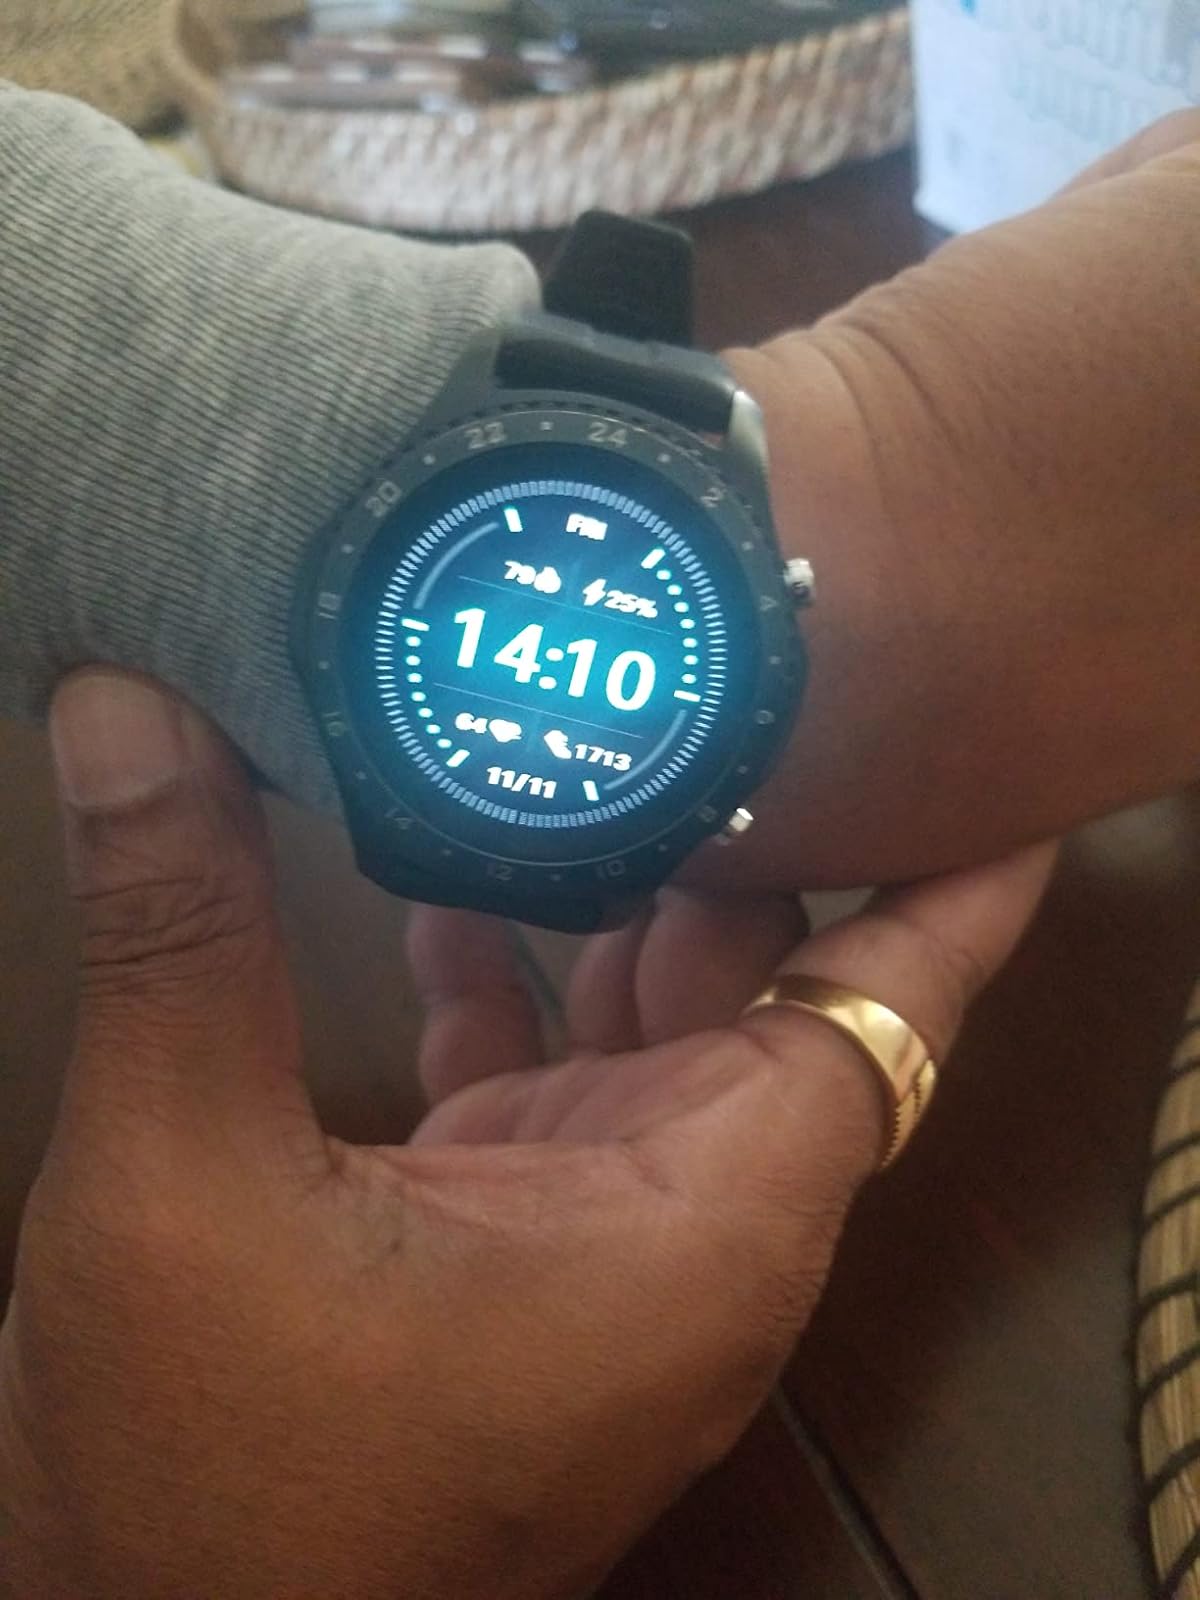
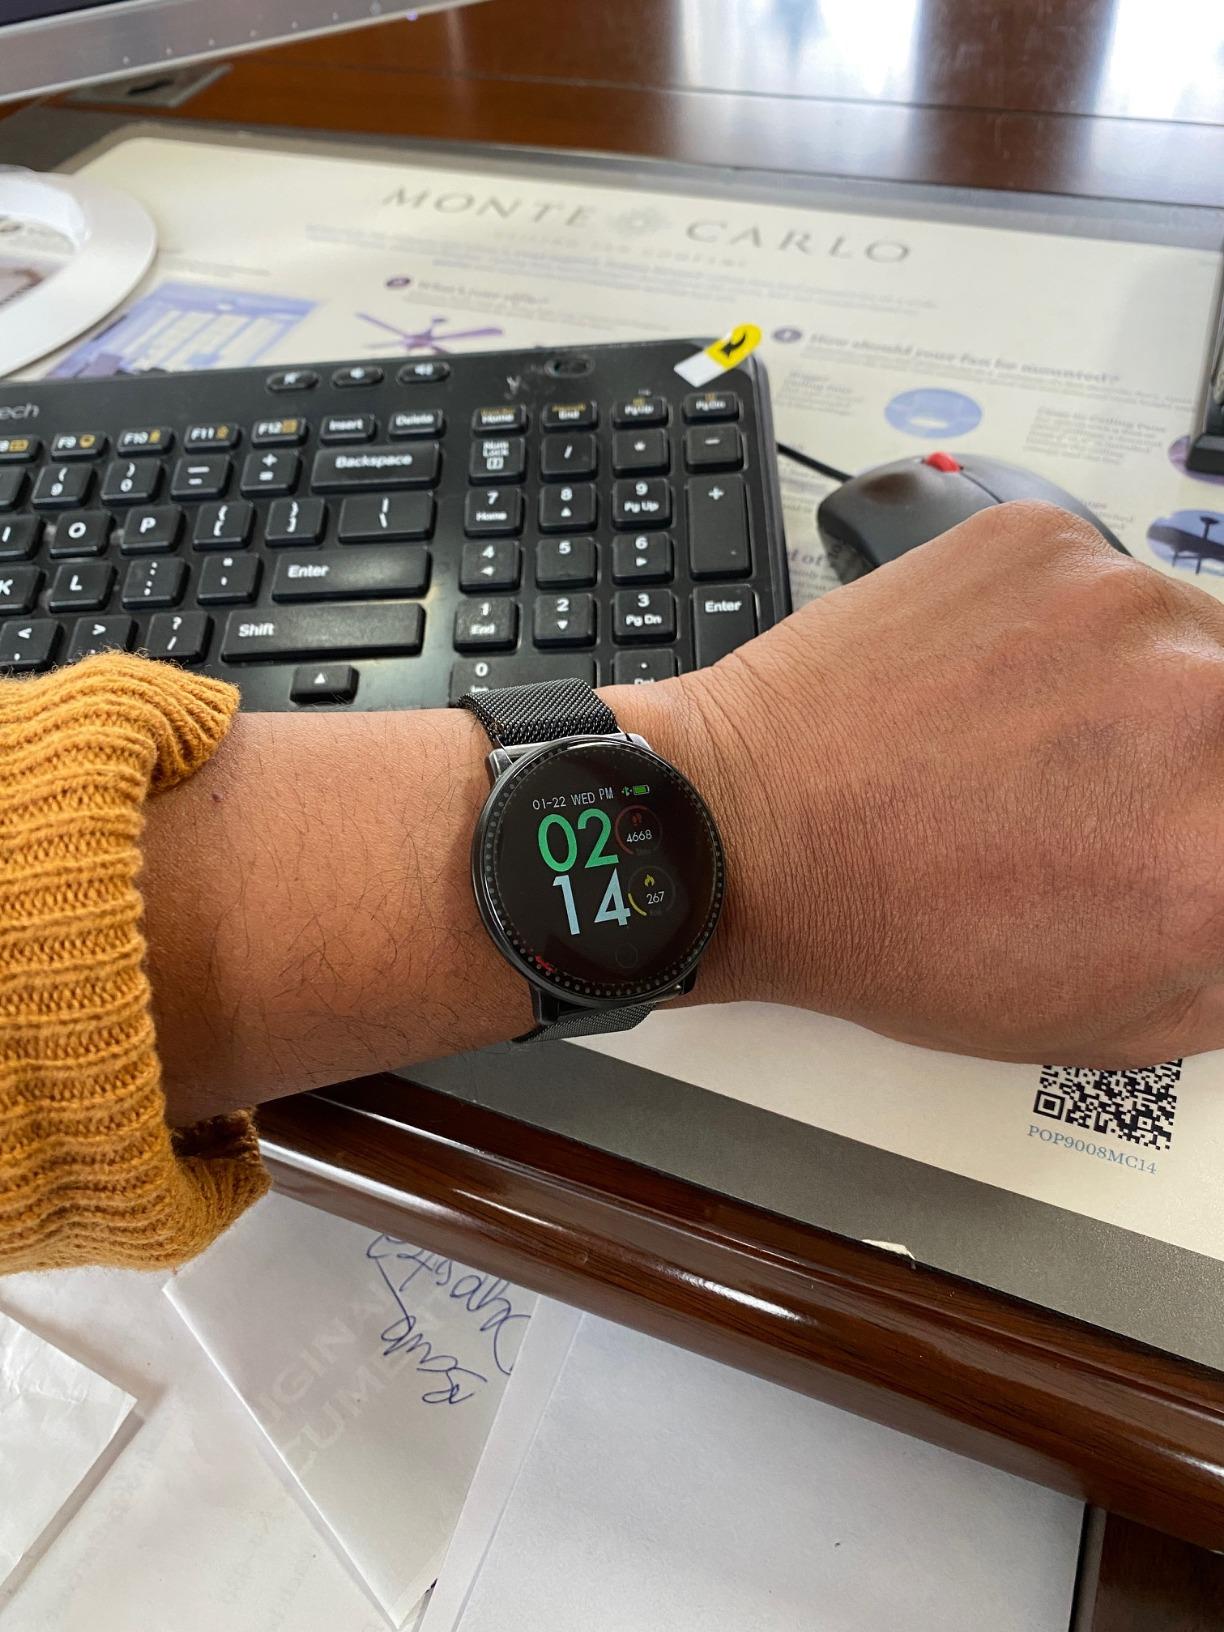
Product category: smartwatch
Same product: no